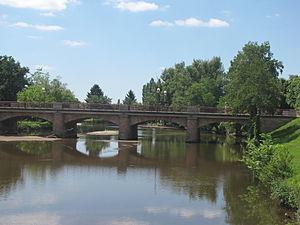
Pont sur l'Aumance - Entrée du village de Meaulne (03360)
Meaulne est une ancienne commune française, située dans le département de l'Allier en région Auvergne-Rhône-Alpes.
L’Aumance est une rivière française, affluent du Cher en rive droite, et dont le cours, comme le bassin versant, se situent presque entièrement dans le département de l'Allier avec quelques km² dans le département du Puy-de-Dôme.
Meaulne-Vitray est, depuis le 1ᵉʳ janvier 2017, une commune nouvelle française située dans le département de l'Allier en région Auvergne-Rhône-Alpes.